Sara Yorke Stevenson

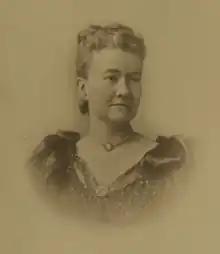
Early Portrait of Sara Yorke Stevenson

Stevenson was part of a group of internationally known Philadelphia elite scholars, known as the Furness-Mitchell Coterie, who were a driving force in many areas, especially anthropology, during the late nineteenth and early twentieth centuries. The group included musicians, physicians, writers, scholars, anthropologists, and educators and was "unusual in its acceptance of accomplished women as intellectual equals". Because of her involvement in the coterie, Stevenson was able to form close relationships and work collaboratively with other members of the group, including Horace Howard Furness, Owen Wister, S. Weir Mitchell, Talcott Williams, and Agnes Irwin.